Pavel Ivanovich Melnikov

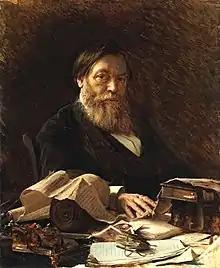
Portrait by Ivan Kramskoy.

Later, having studied the history of Raskol, he changed his attitude. In his special "Report on the Current Situation in Raskol" (1854) Melnikov argued that the low level of morality among the Orthodox church officials was to blame. After the death of Tsar Nikolai I he was one of the first to demand the maintenance of religious tolerance in Russia ("The Note on Russian Raskol", a report for Grand Duke Konstantin, 1857; "Letters On Raskol", 1862). In 1862 he declared that the 200 years of Old Believers' persecution was unnecessary and wrong. Melnikov was a liberal, calling for reforms and enlightenment of the people. He remained sceptical of the revolutionary movement's true aims but greatly respected Alexander Hertzen.